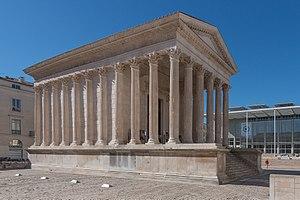
Maison Carrée a Nîmes (Gard, France) This building is indexed in the Base Mérimée, a database of architectural heritage maintained by the French Ministry of Culture,